Mind Meld

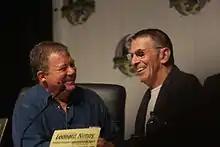
In his review of "Mind Meld", Mike Clark of "USA Today" called the discussion between Shatner "(left)" and Nimoy "(right)" "surprisingly frank".

Sarah Sloboda of "The New York Times" wrote that "Mind Meld" "provides a genuine glimpse of the lives of the stars shadowed by the roles that defined their public personas, and the mutual experience that binds them as friends". Gross praised the video quality, but criticized the DVD functionality and features. He also wrote that "even in the heavier parts of this conversation, there's a warmth and comradery there that's rife with good humor". Scott Brown of "Entertainment Weekly" gave the film an F, saying that the only people likely to watch the film other than extreme "Star Trek" fans are people interested in hearing the sound alleged to be Shatner's flatulence, which Brown said can be clearly heard. He called the film "seemingly interminable" and said the discussion between Shatner and Nimoy shows that they "rival black holes in sheer self-absorption". According to John Henzell, writing for "The Press" of New Zealand, "Mind Meld"s trailer took its subject matter so seriously that it became comical.